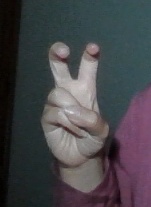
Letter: toot